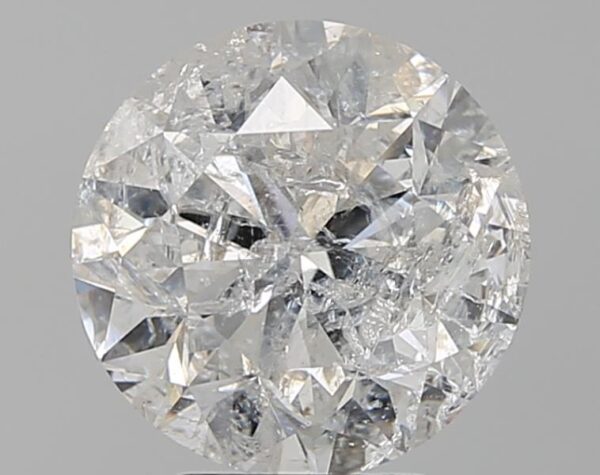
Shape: round
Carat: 4.07
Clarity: I4
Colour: F
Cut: F
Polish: VG
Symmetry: GD
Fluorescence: F
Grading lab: NONCERT
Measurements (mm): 9.722 x 9.762 x 6.448